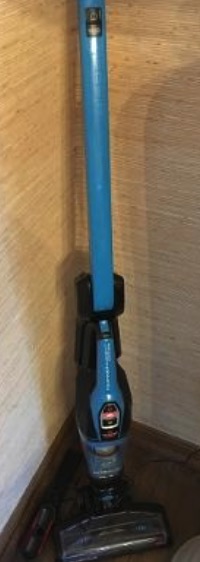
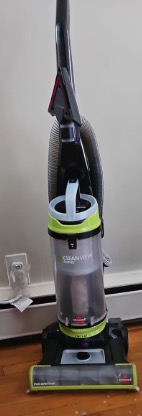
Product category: items_vacuum
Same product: no